List of Ivor Novello Award winners and nominees (2010s–2020s)

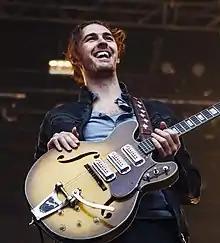
Hozier won Best Song, Musically and Lyrically.

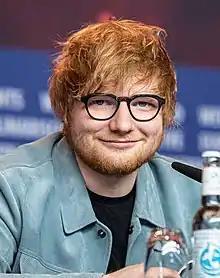
Ed Sheeran won Songwriter of the Year.

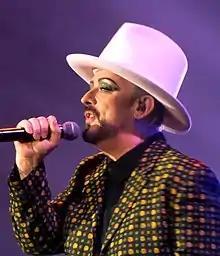
Boy George received the Award for Outstanding Contribution to British Music.

The 60th Ivor Novello Awards were presented on May 21, 2015 at the Grosvenor House, London.